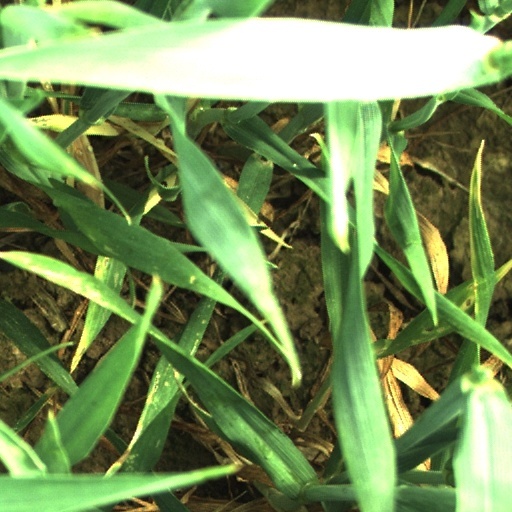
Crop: wheat